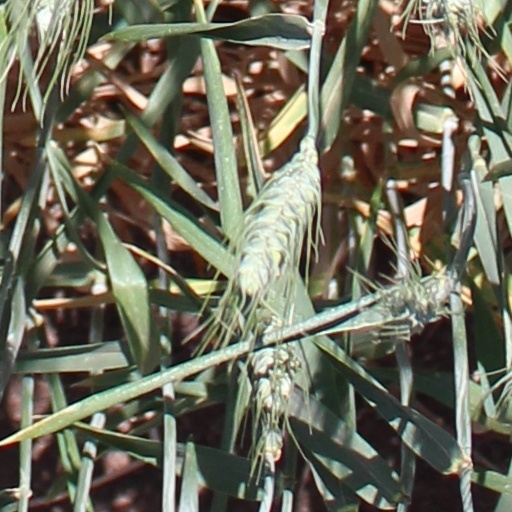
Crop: wheat